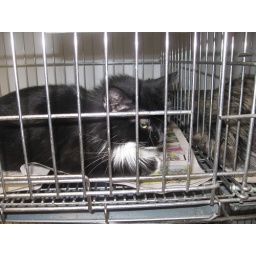
Owner incapable of caring for animal Owner is in a nursing home Mockingbird Nice cat, friendly